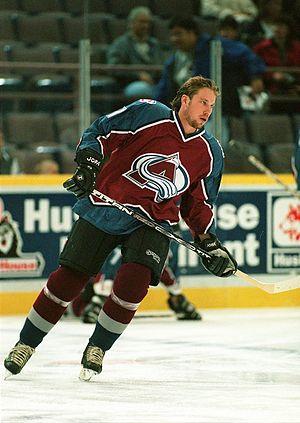
Peter Mattias Forsberg est un joueur de hockey sur glace professionnel suédois. Surnommé Foppa, il évolue au poste de centre. Il est le fils de Kent Forsberg, entraîneur de hockey sur glace, et débute dans le hockey professionnellement en 1990 en jouant pour l'équipe locale du MODO Hockey dans le championnat suédois élite de hockey, l'Elitserien. Il rejoint quelque temps plus tard l'Amérique du Nord et la Ligue nationale de hockey où il remporte la Coupe Stanley, un des trophées les plus prestigieux du hockey sur glace, à deux reprises avec l'Avalanche du Colorado. Début 2008, il retourne jouer dans son pays pour son club formateur où il évolue toujours.
L’Avalanche du Colorado est une franchise professionnelle de hockey sur glace, établie à Denver dans l'État du Colorado, aux États-Unis. Elle fait partie de la division Nord-Ouest dans l'association de l'Ouest et évolue dans la Ligue nationale de hockey. La franchise a été fondée à Québec, et se nommait les Nordiques de Québec jusqu’à son déménagement à Denver en 1995.